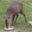
Label: deer